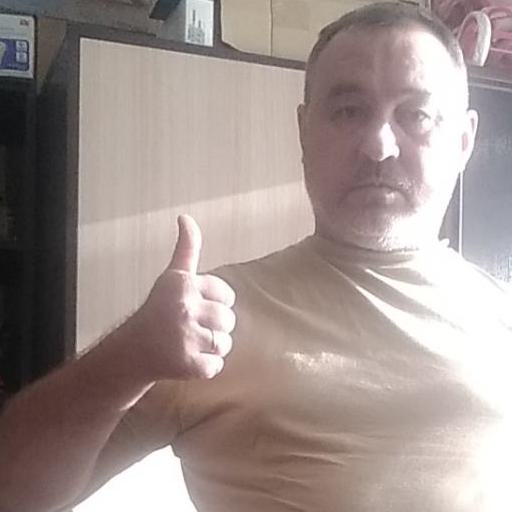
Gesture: like